Eliza Farnham

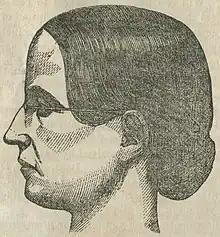
Eliza Farnham

Eliza Wood Burns Farnham (November 17, 1815 – December 15, 1864) was a 19th-century American novelist, feminist, abolitionist, and activist for prison reform.